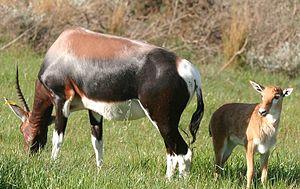
Le Blesbok, aussi appelé Damalisque à front blanc, est une espèce de mammifère de la famille des bovidés qui se rencontre au sud de l'Afrique. C'est une antilope de taille moyenne, originaire de la Province du Cap en Afrique du Sud.